Battle Ground, Indiana

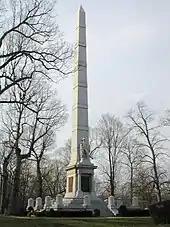
Tippecanoe Battlefield Monument

Battle Ground is located in Tippecanoe Township, one and a quarter miles northwest of the Wabash River. Its elevation is approximately 585 feet. The small Harrison Creek begins near Battle Ground and flows east, while Burnett Creek skirts the town's western edge and flows southwest.